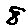
Label: 8